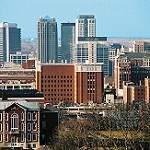
Label: buildings